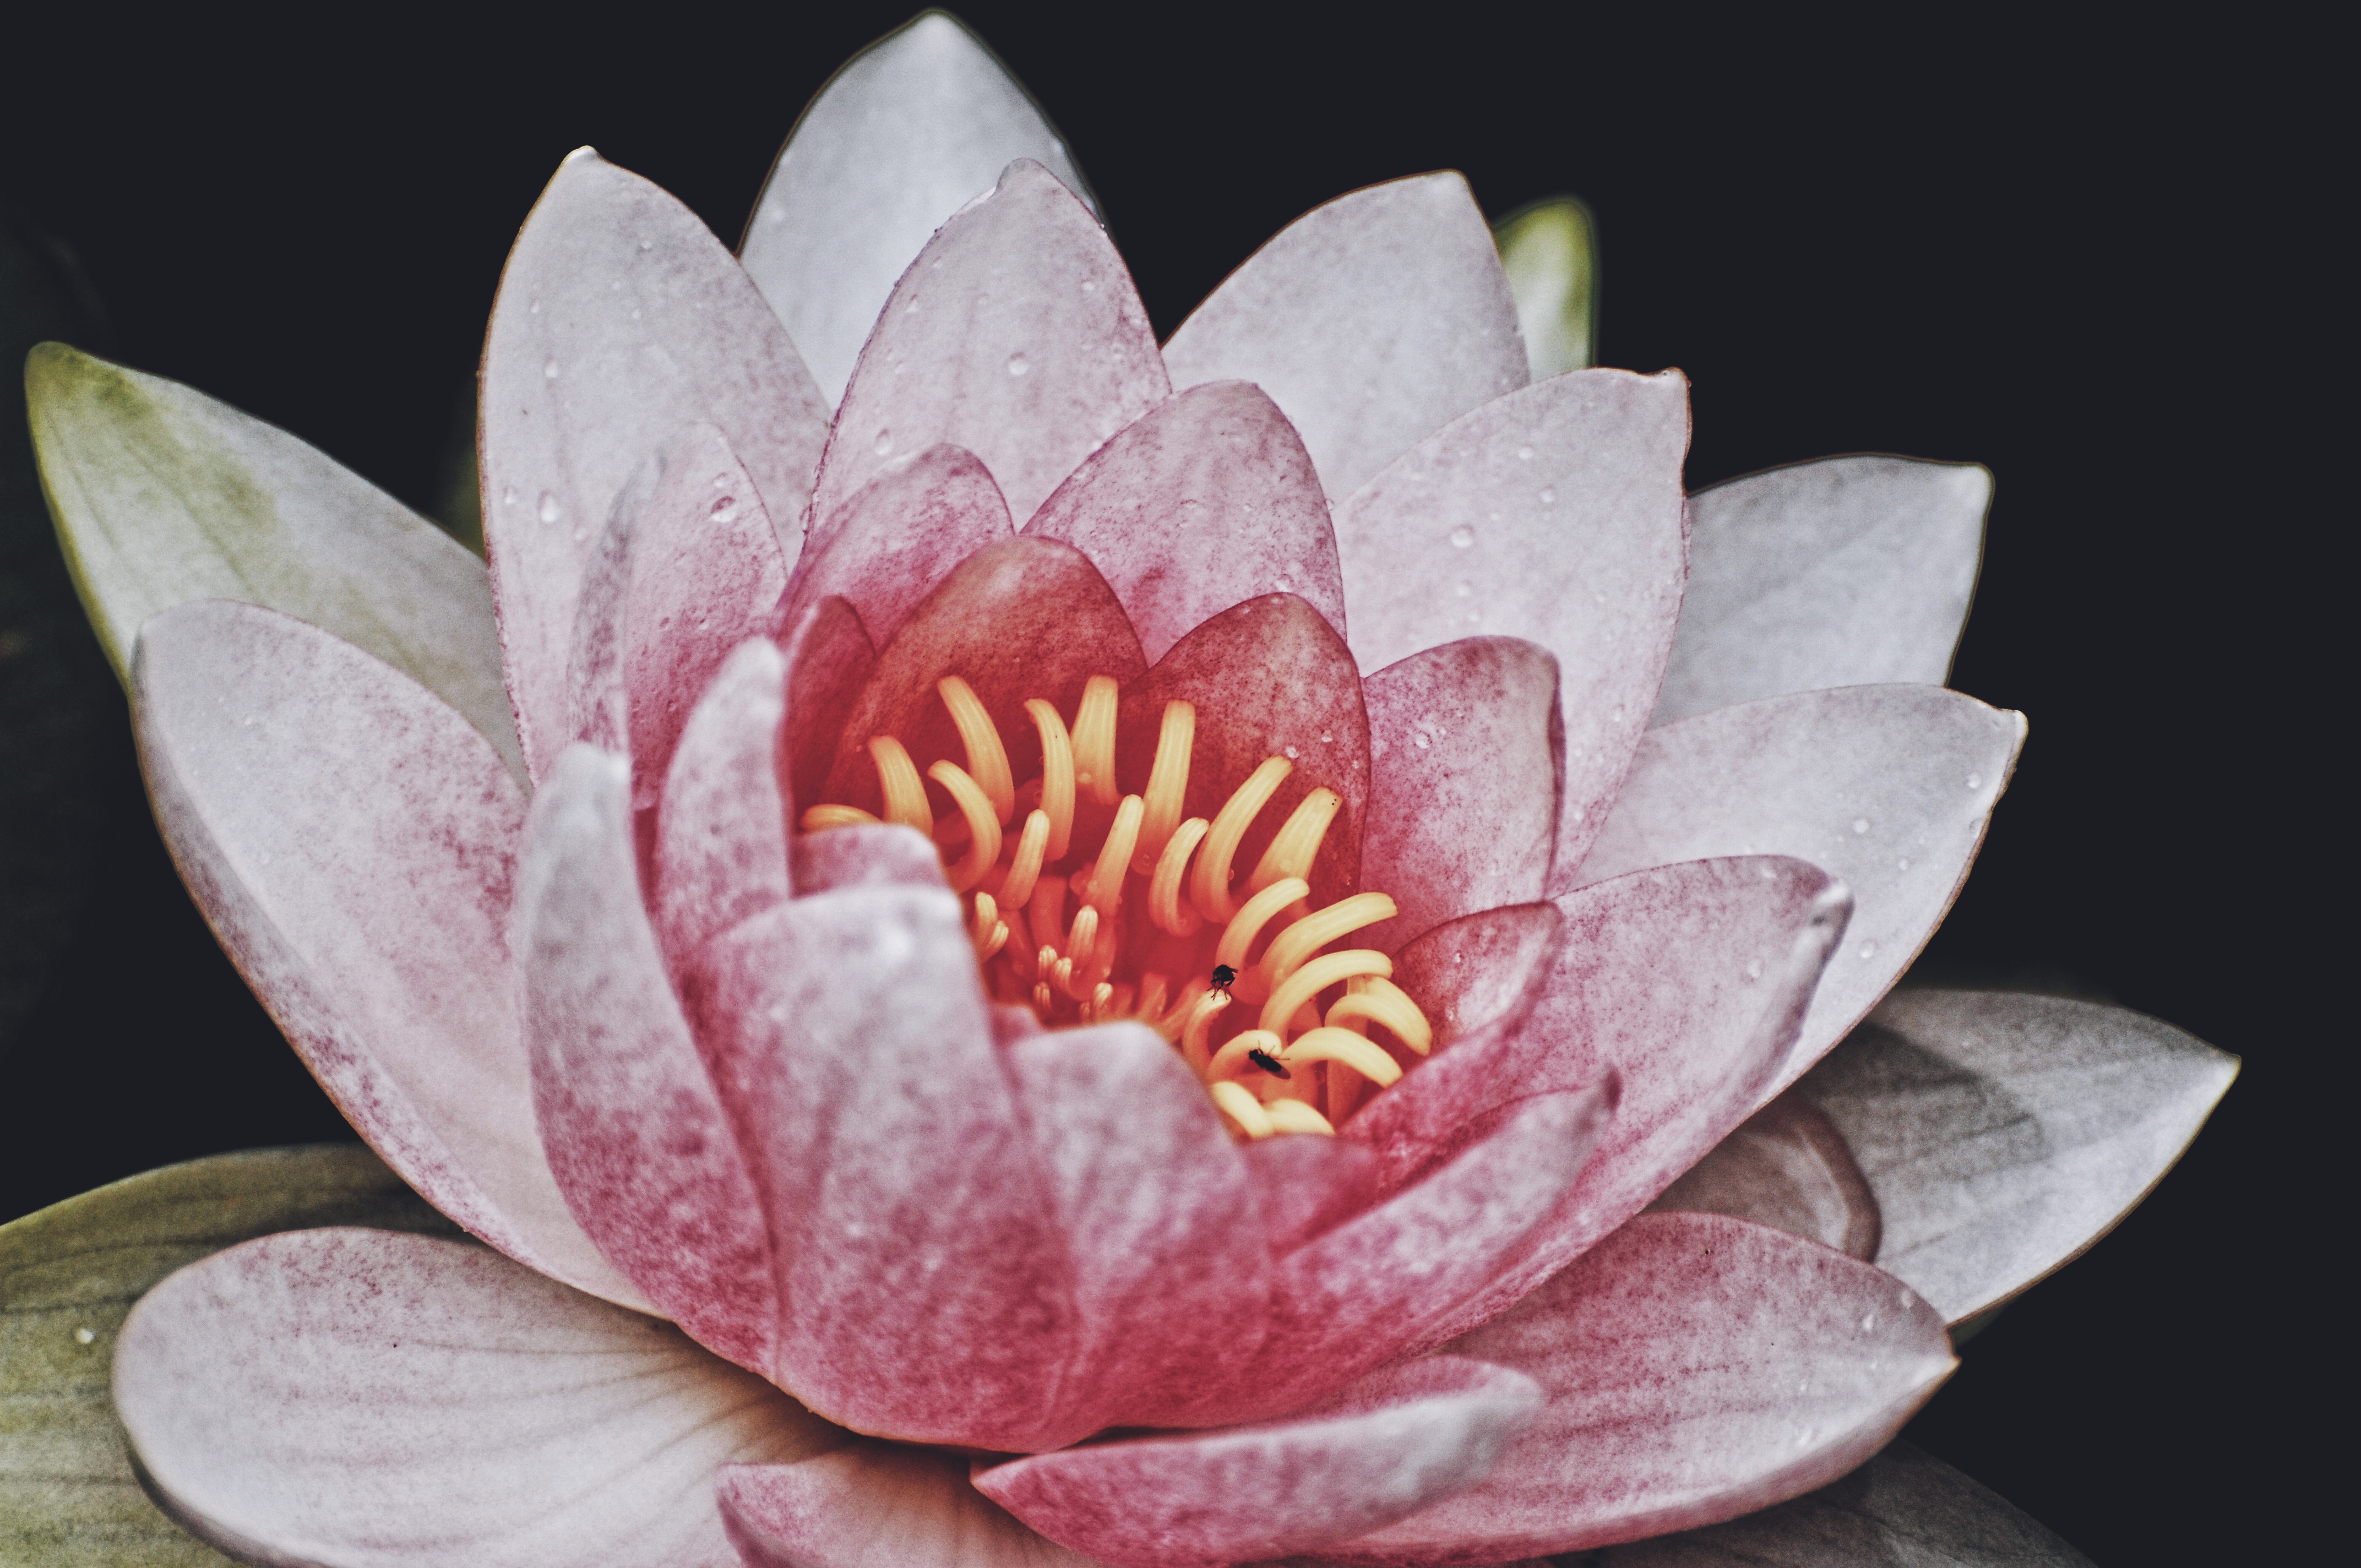
blossom, plant, flower, petal, botany, pink, sacred lotus, aquatic plant, flora, close up, lotus, macro photography, flowering plant, land plant, lotus family, proteales